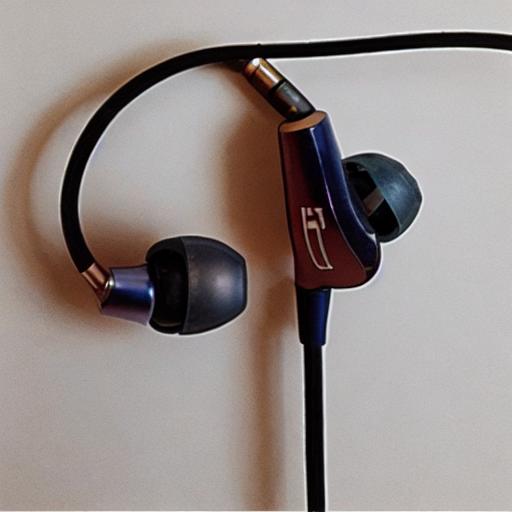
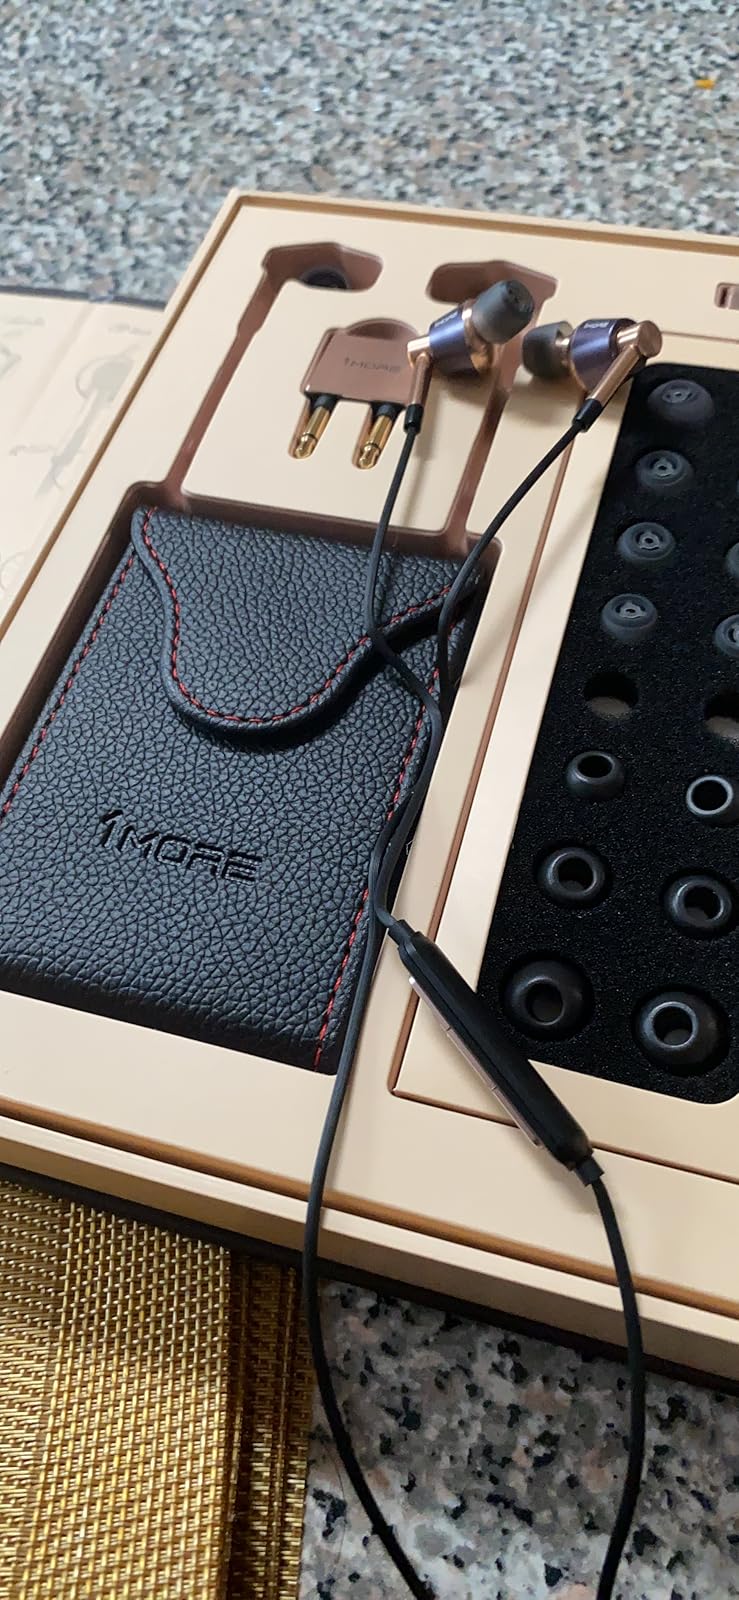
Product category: headphones
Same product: no